Mamasapano clash

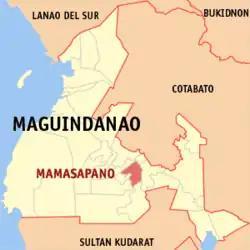
Map of Mamasapano, Maguindanao del Sur

The Mamasapano clash was a shootout that took place during a police operation by the Special Action Force (SAF) of the Philippine National Police (PNP) on January 25, 2015, in Tukanalipao, Mamasapano, then-undivided Maguindanao (which is now Maguindanao del Sur). The operation, codenamed Oplan Exodus, was intended to capture or kill wanted Malaysian terrorist and bomb-maker Zulkifli Abdhir and other Malaysian terrorists or high-ranking members of the Moro Islamic Liberation Front (MILF).